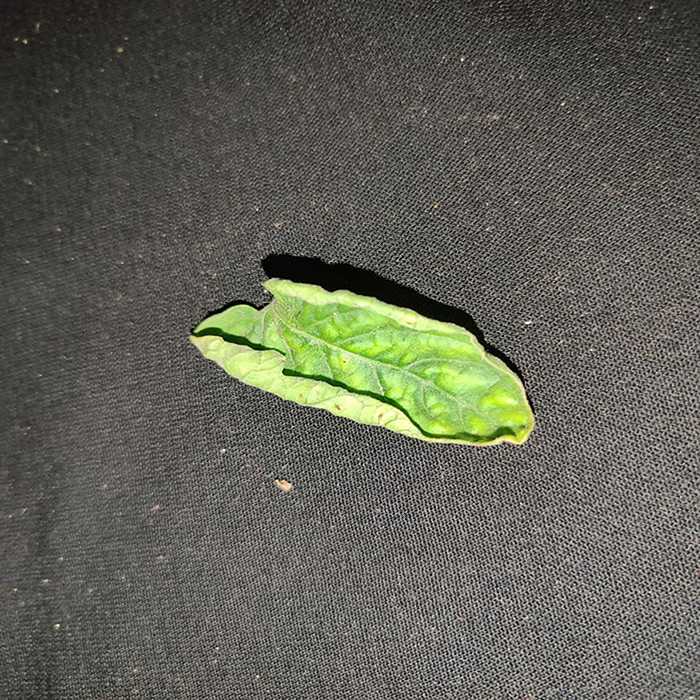
Plant: Tomato
Label: Tomato leaf curl virus